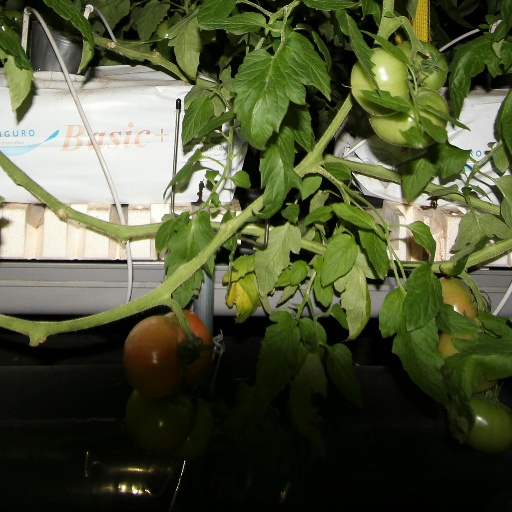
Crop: tomato